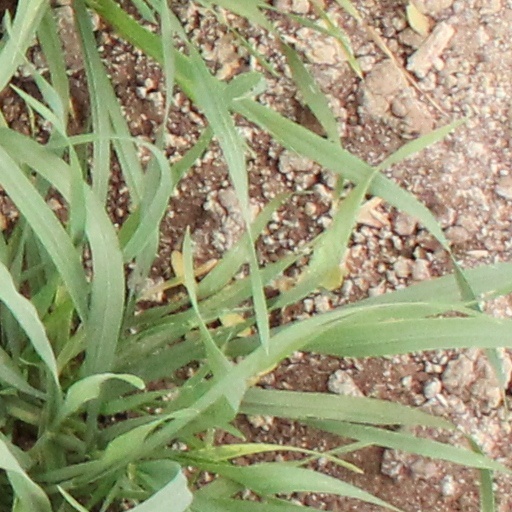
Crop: wheat